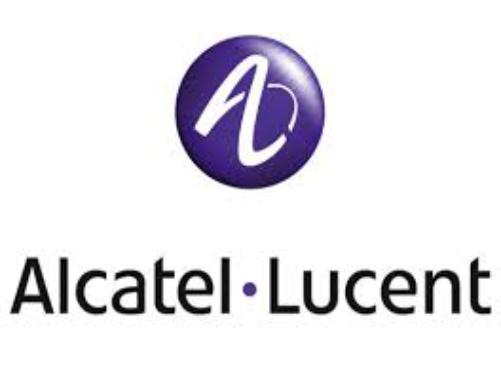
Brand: Alcatel-1
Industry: Electronic